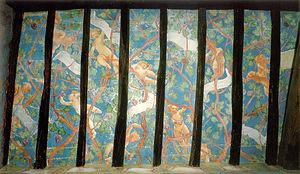
La chapelle Suardi ou Oratoire Suardi est un oratoire situé à l'intérieur d'une propriété appartenant à une famille noble de Bergame, les Suardi, et située à Trescore Balneario, dans la province de Bergame, en Italie. Dédiée à sainte Barbe et à sainte Brigitte, la chapelle a été décorée en 1524 de fresques à sujet religieux par Lorenzo Lotto.